Georges Boillot

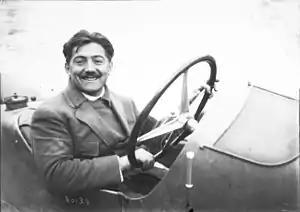
Boillot in 1914

Georges Louis Frédéric Boillot (3 August 1884 – 19 May 1916) was a French racing driver and World War I fighter pilot. He died aged 31 after his plane was shot down near Bar-le-Duc by German fighters; he was deemed Mort pour la France.